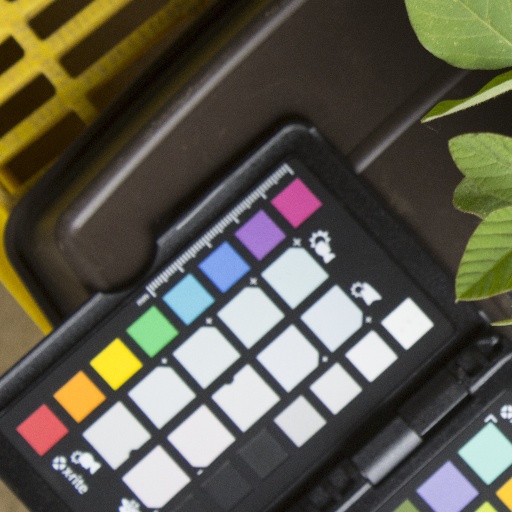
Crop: soybean